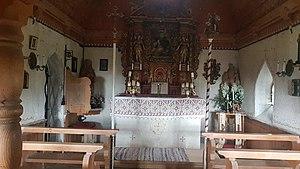
Chapelle de Saint Benoît sur l'alpage ""Hochälpele"" (environ 1200 m d'altitude) à Schwarzenberg (Vorarlberg, Autriche). 1921/1922 construit selon les plans de Fritz Fuchsenberger. Don de Theodor et Maria Hämmerle de Dornbirn. Intérieur et autel."